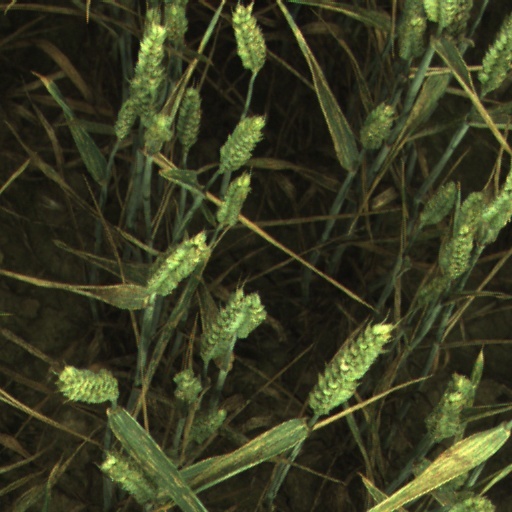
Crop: wheat